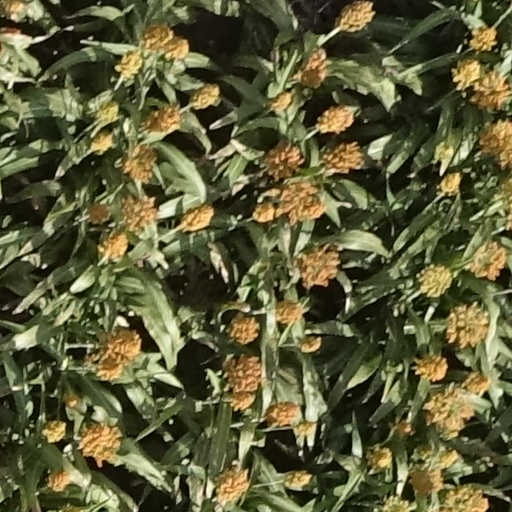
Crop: sorghum